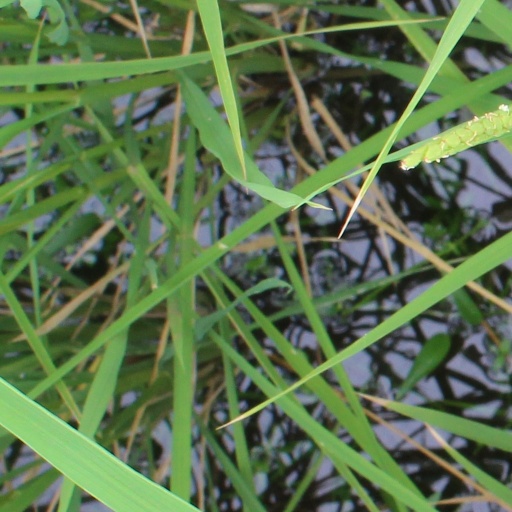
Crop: rice